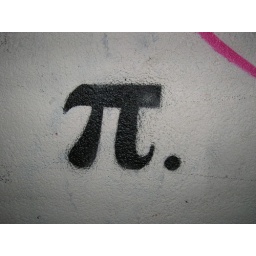
A spray painted sign on a wall in Barcelona, Spain, 2005.